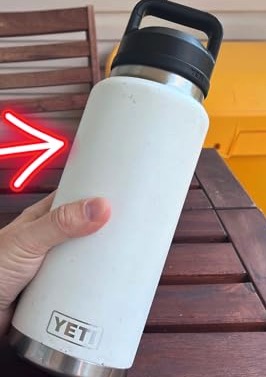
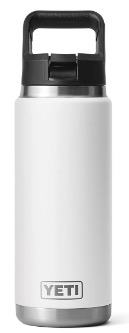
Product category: misc
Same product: yes